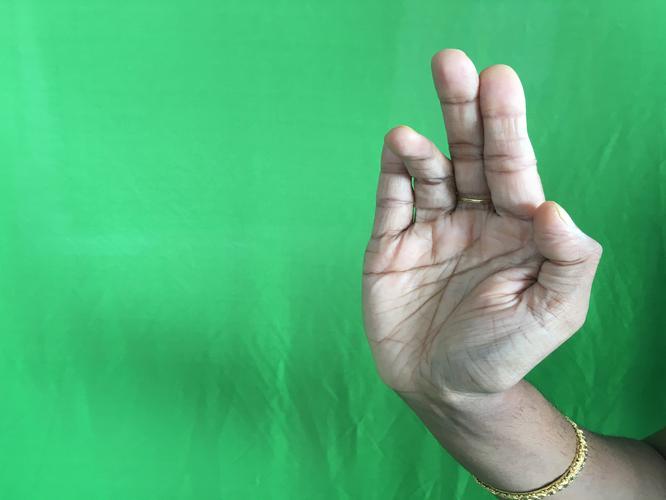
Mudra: Tripathaka
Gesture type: single_hand